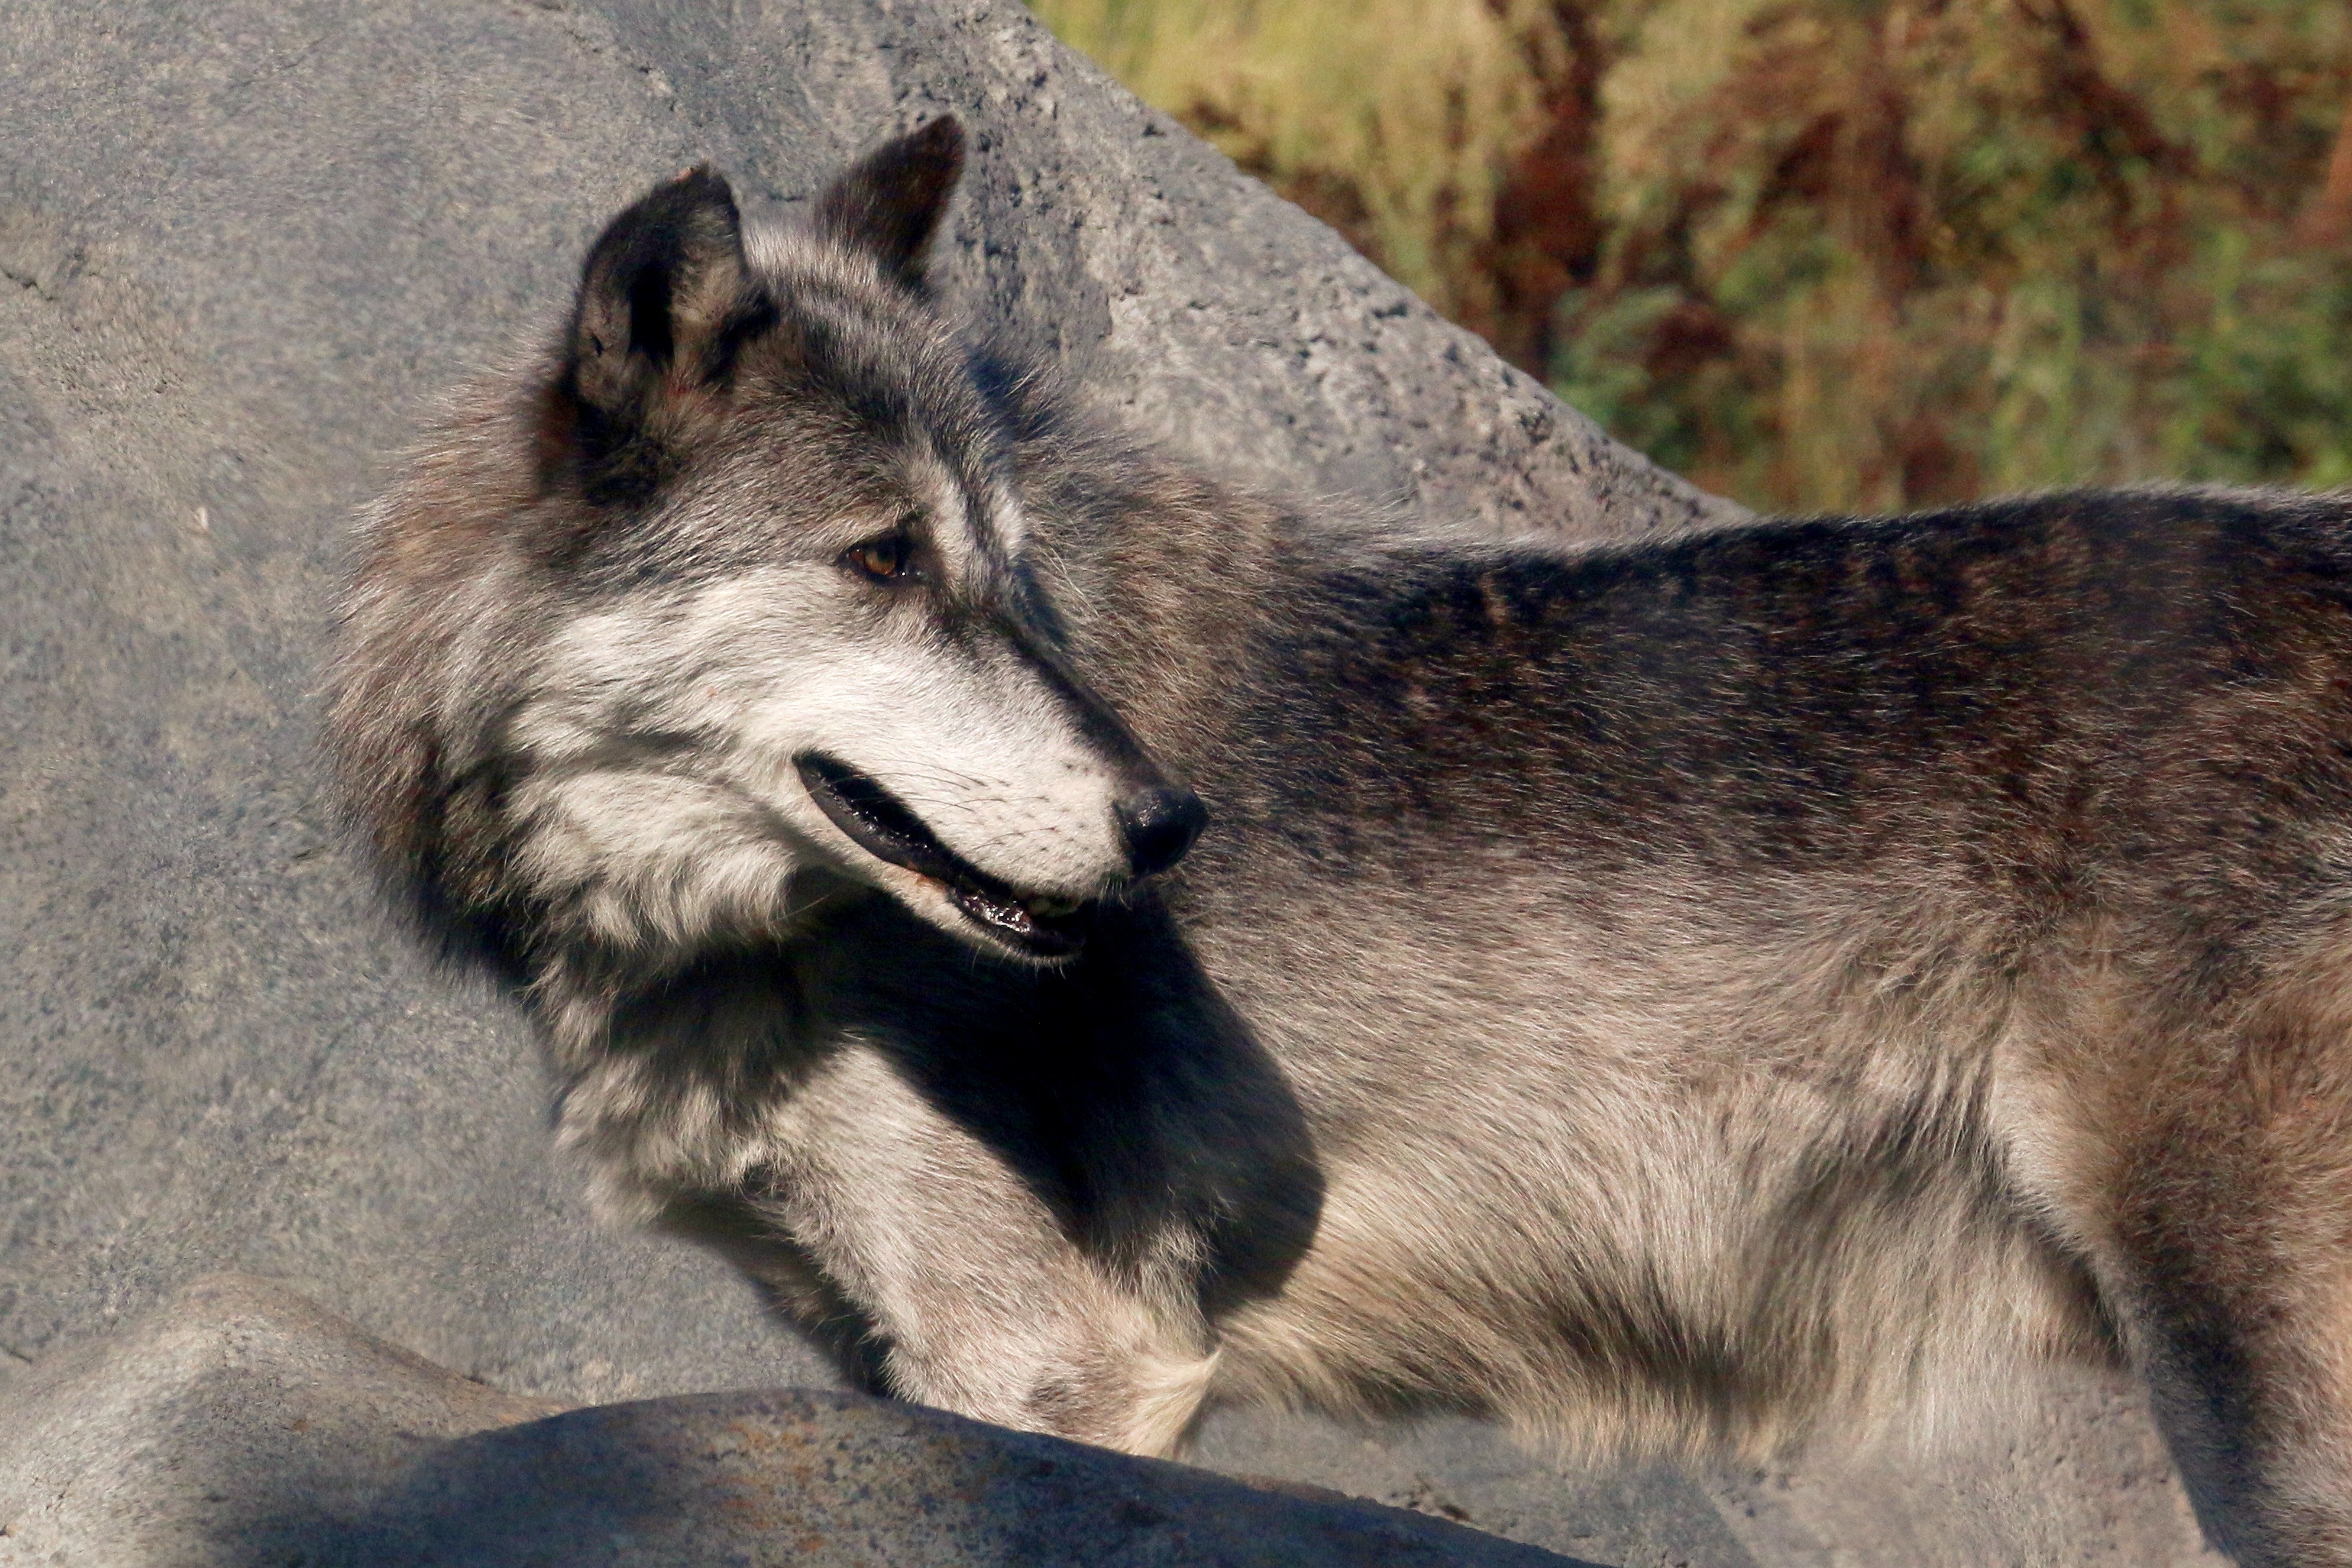
nature, animal, canine, wildlife, fur, mammal, wolf, fauna, head, vertebrate, dog like mammal, red wolf, saarloos wolfdog, wolfdog, czechoslovakian wolfdog, dog breed group, greenland dog, east siberian laika, west siberian laika, canis lupus tundrarum